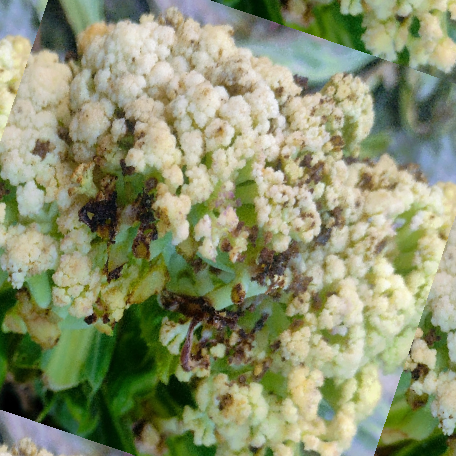
Label: Bacterial spot rot